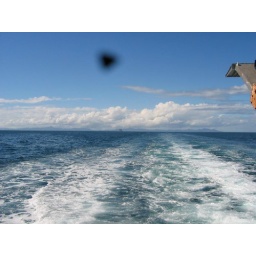
As we left the island we could see clouds gathering over it, while we enjoyed blue skies